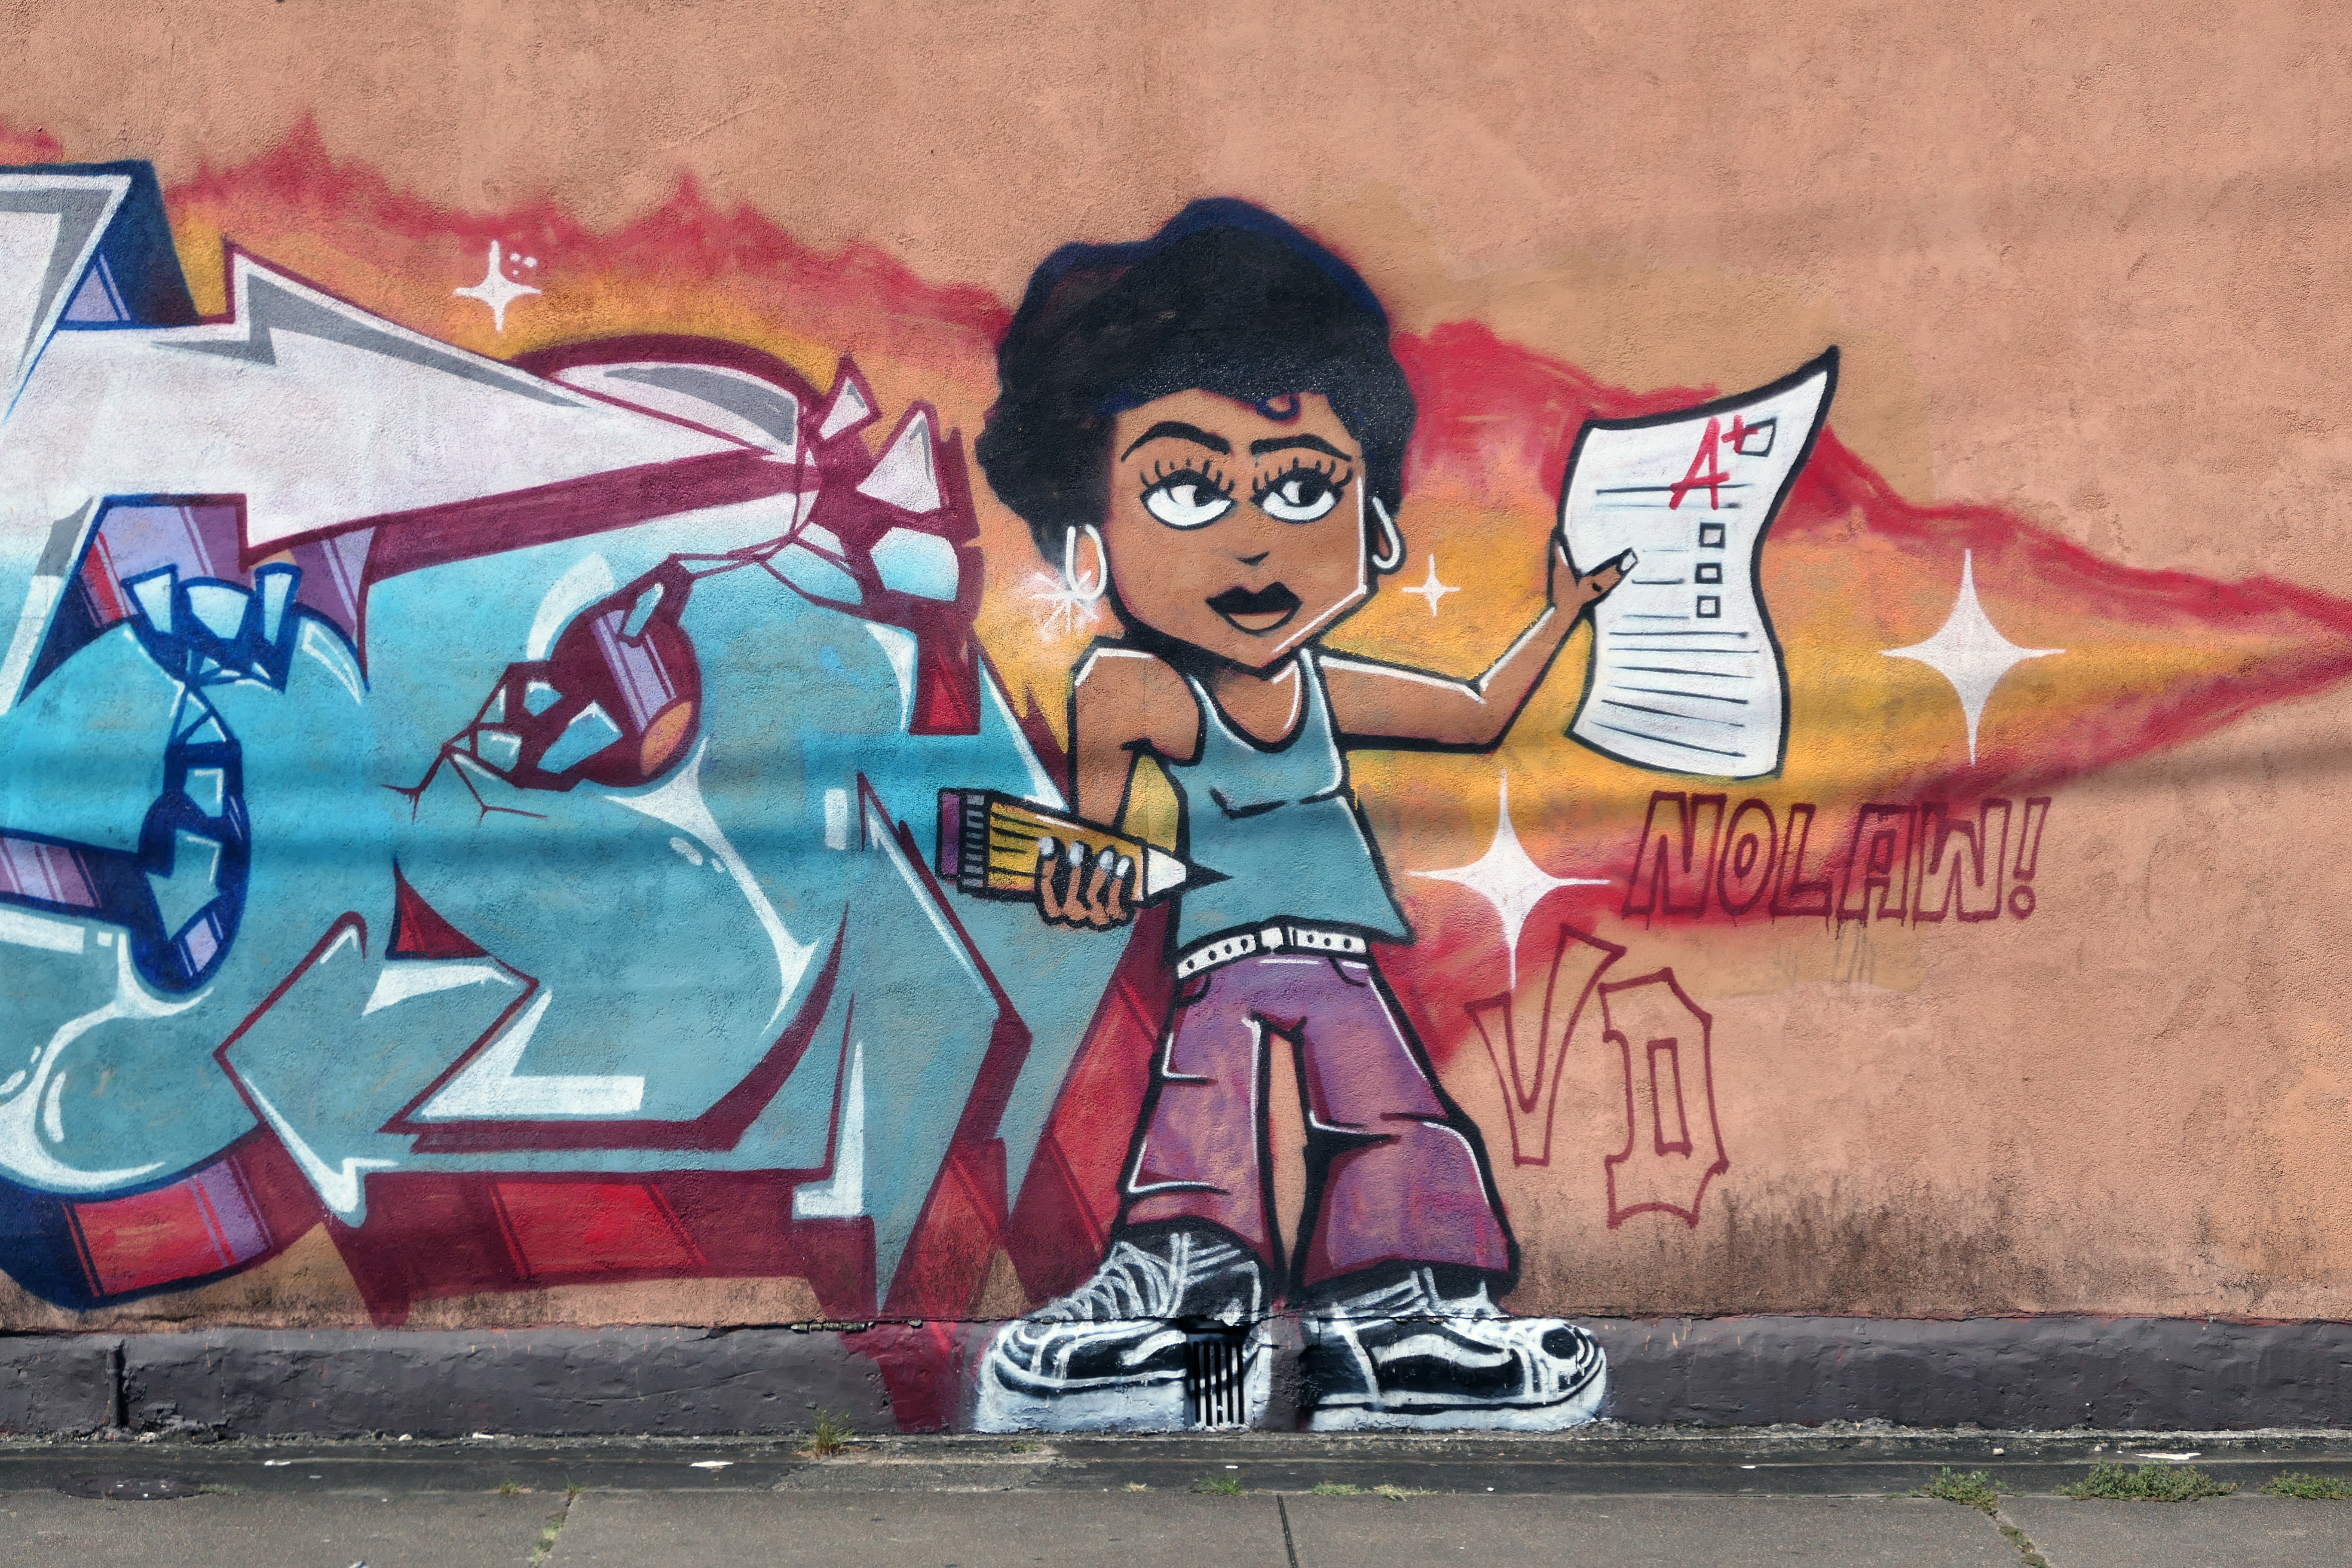
graffiti, street art, art, wall, cartoon, mural, visual arts, street artist, style